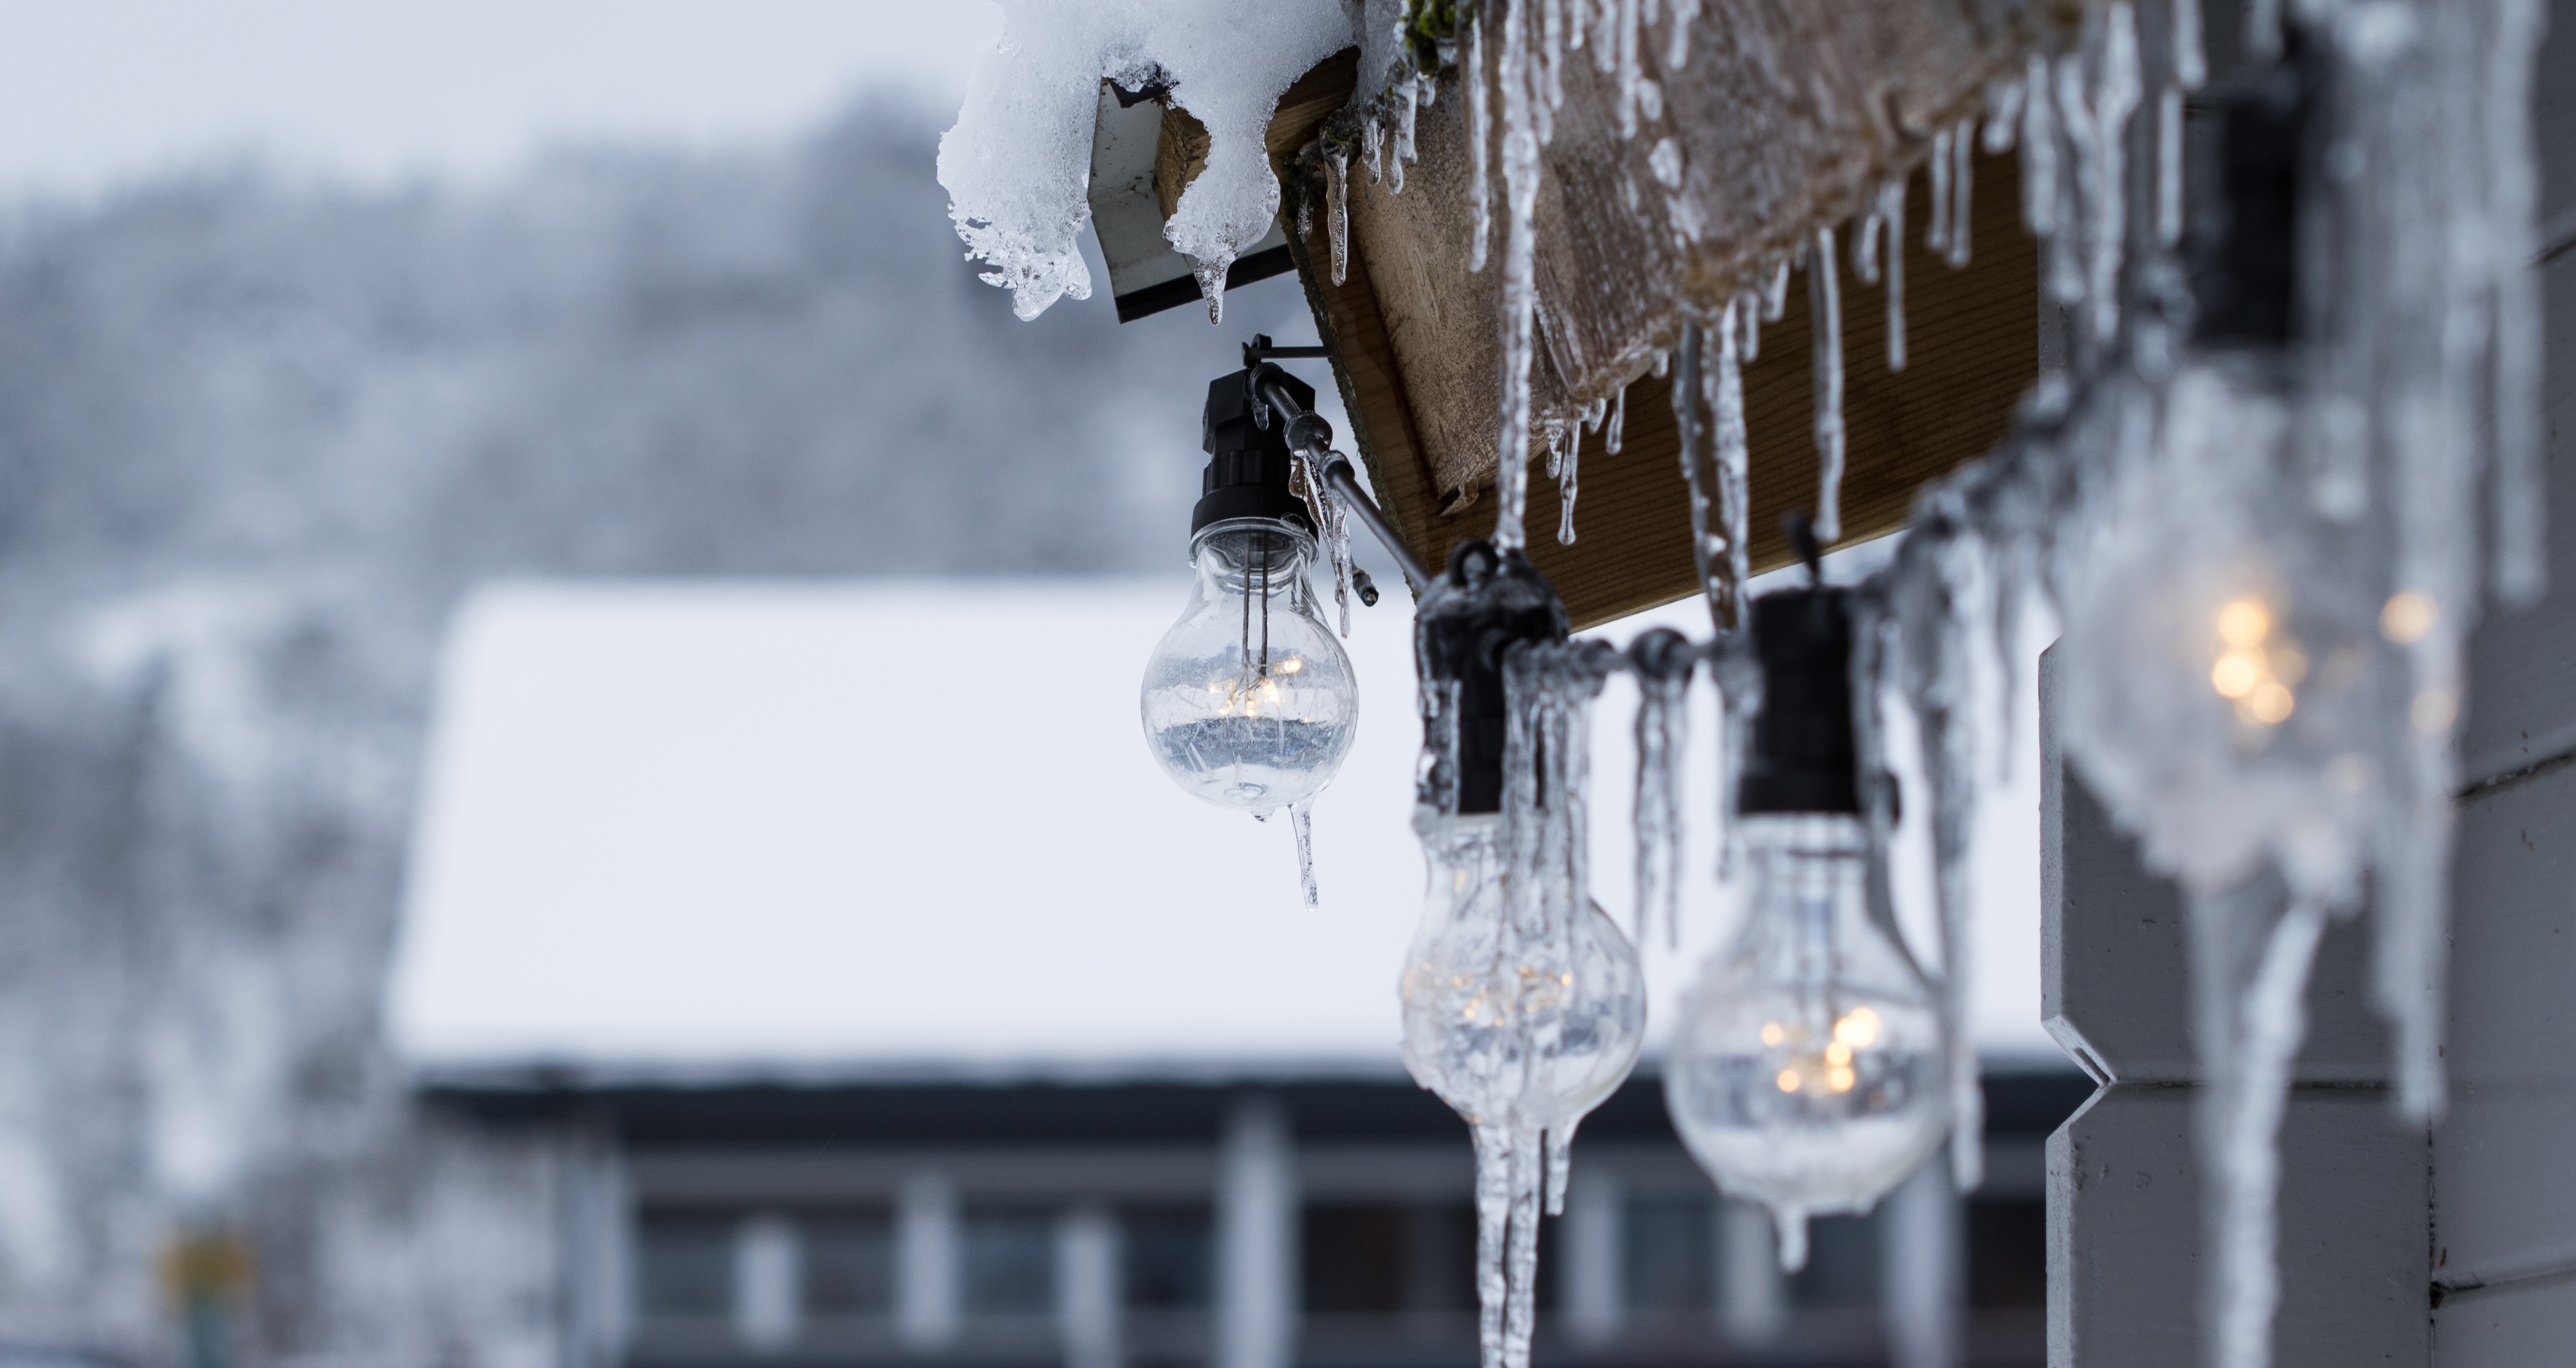
winter, snow, freezing, ice, water, icicle, tree, frost, light fixture